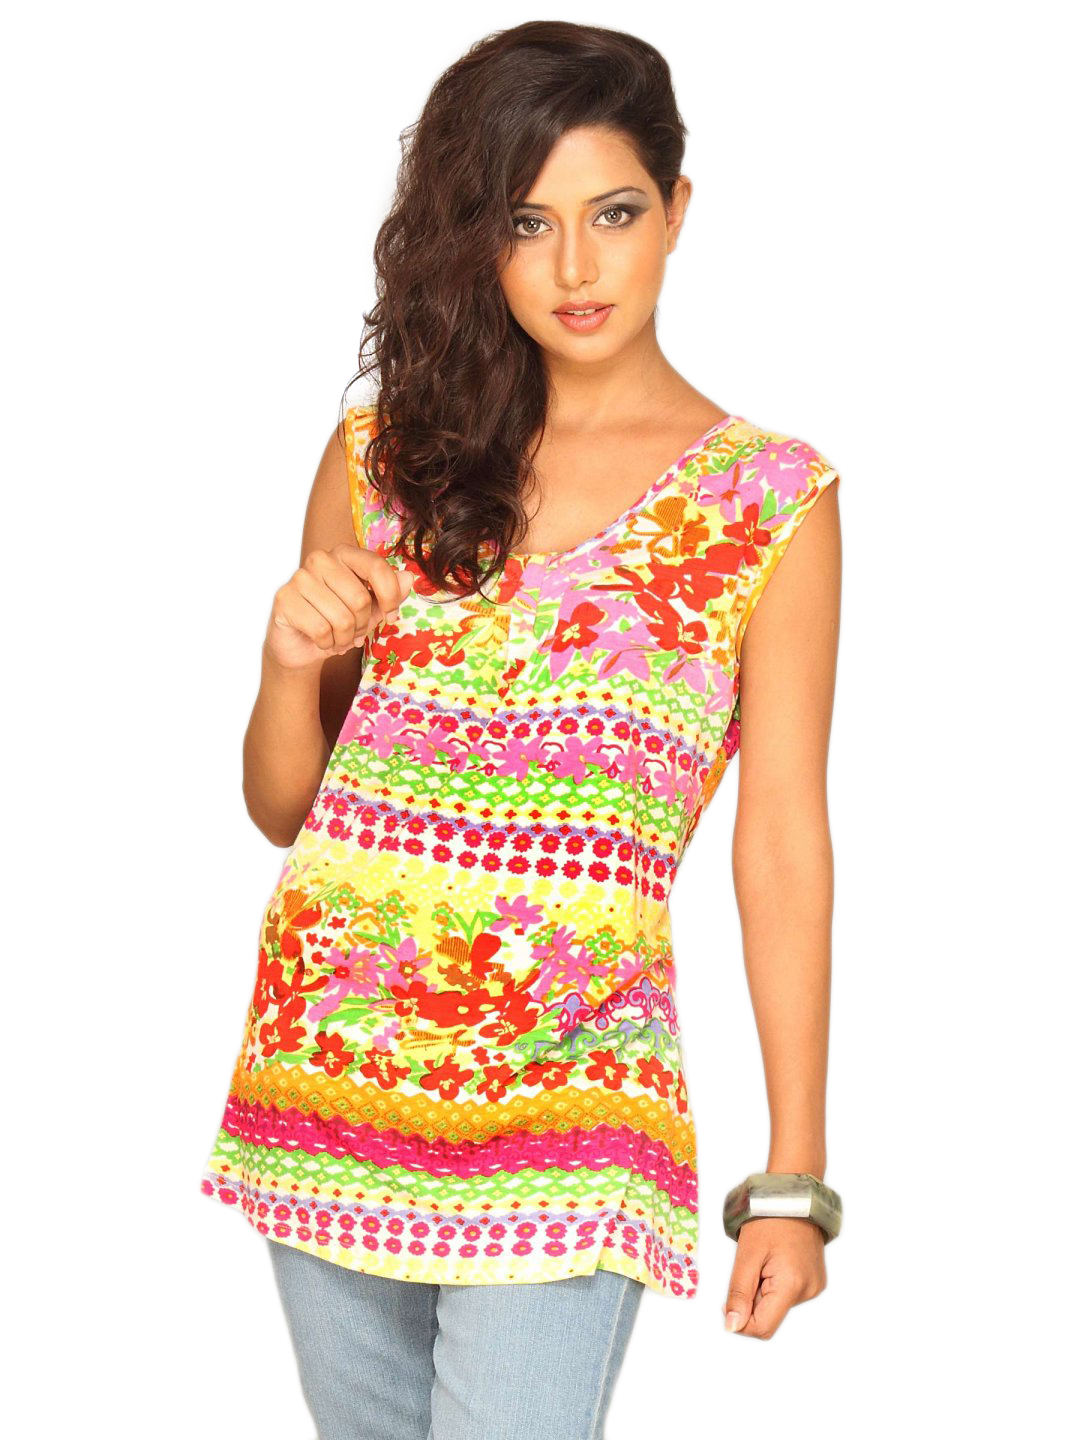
Jealous 21 Women's Multi Color Floral Top
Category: Apparel / Topwear / Tops
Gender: Women
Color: White
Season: Summer 2011
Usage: Casual